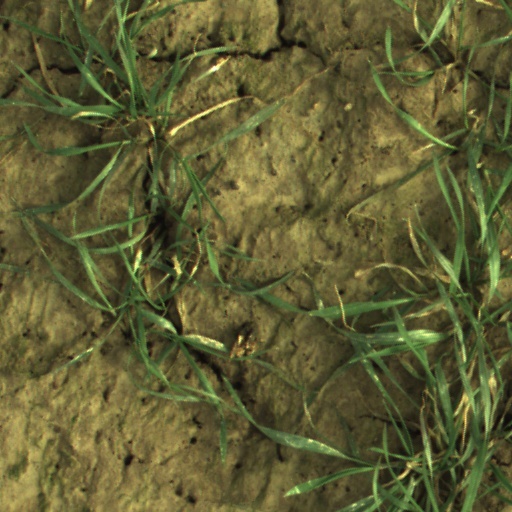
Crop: wheat